Cave of Altamira

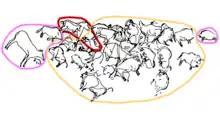
Association of the animals in the cave of Altamira, by Leroi-Gourhan.

There is no scientific agreement on the dating of the archeological artifacts found in the cave, nor the drawings and paintings, and scientists continue to evaluate the age of the cave art at Altamira.